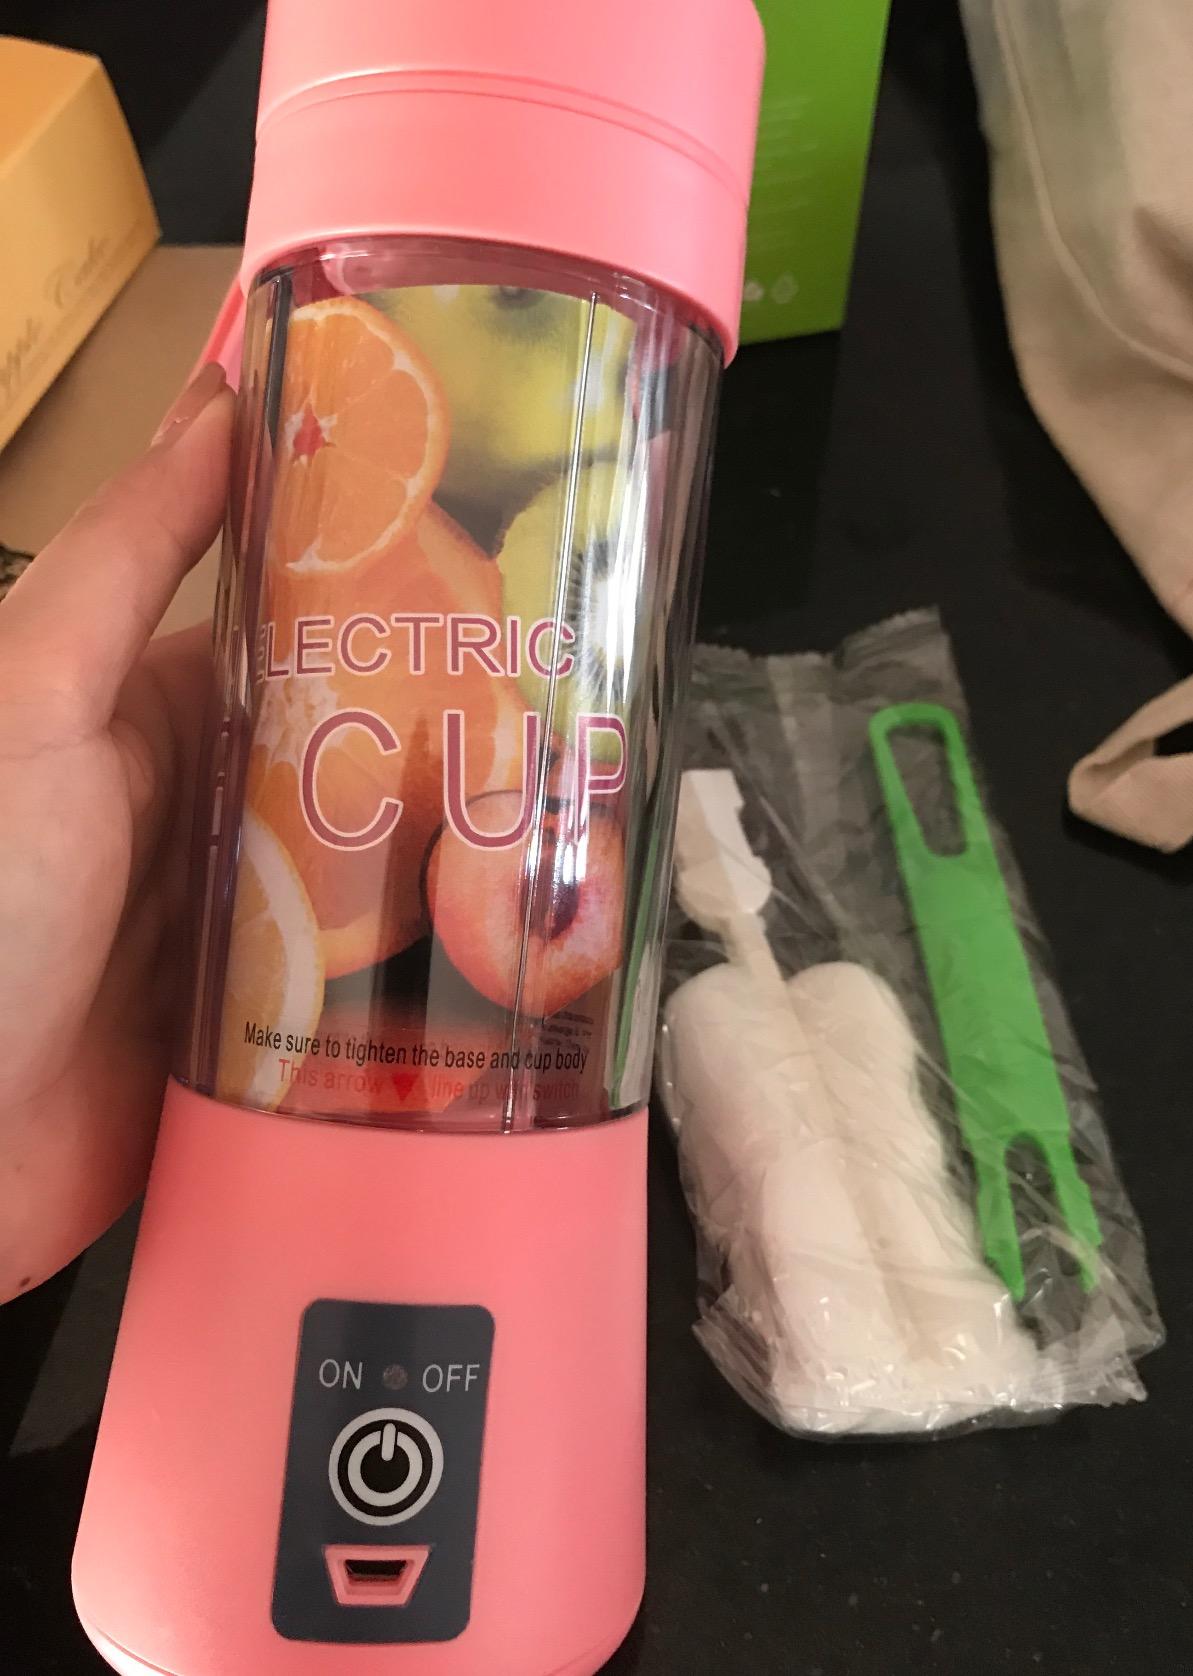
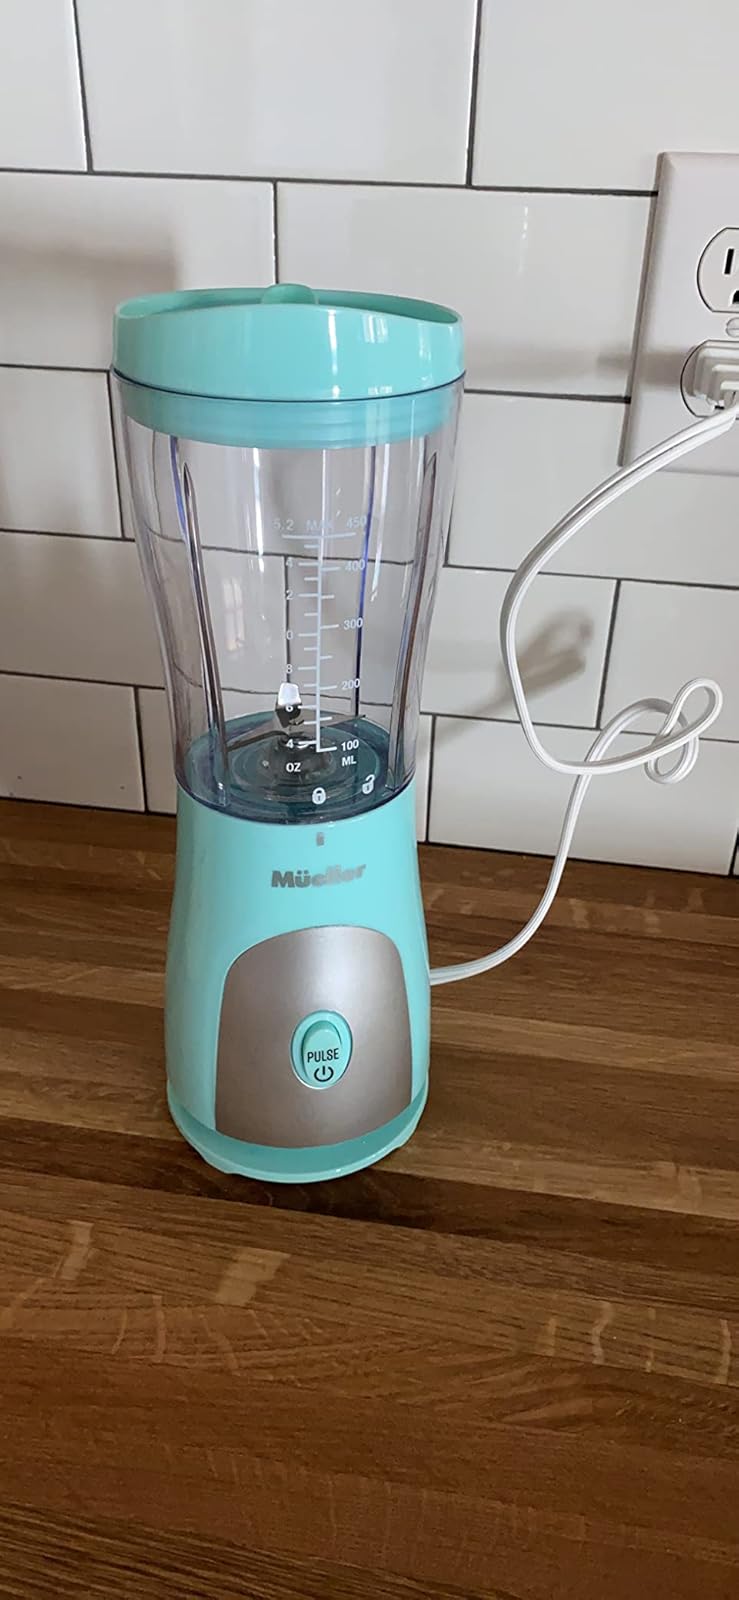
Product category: items_blender
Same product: no